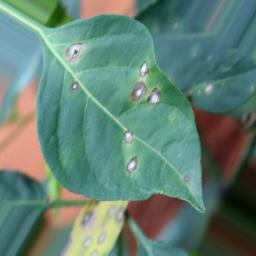
Label: cercospora